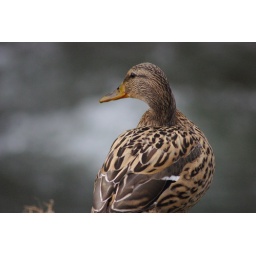
A walk to Cwmbran boating lake resulting in some duck pictures.